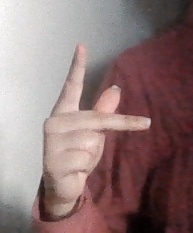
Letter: dha